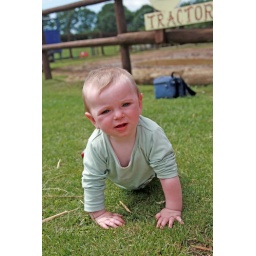
While the boys are off in their blue tractor, Bliss explores the surrounding field